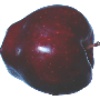
Label: Apple Red Delicious 1